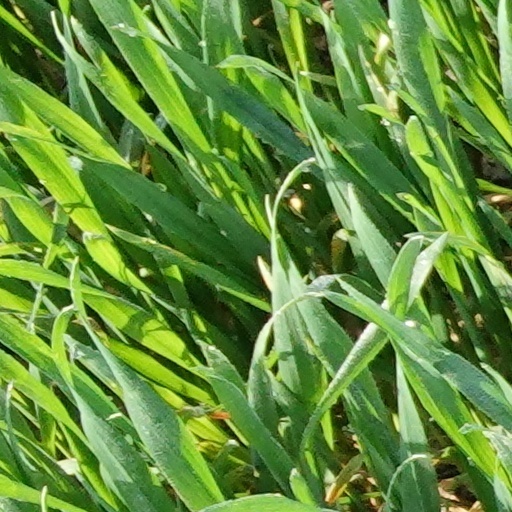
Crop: wheat